Muntz Jet

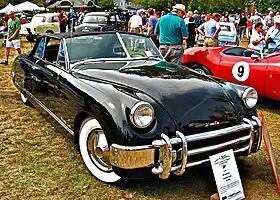
1951 Muntz Jet at the Dayton Concours d'Elegance

The Muntz Jet is a two-door hardtop convertible built by the Muntz Car Company in the United States between approximately 1949 and 1954. It is sometimes credited as the first personal luxury car. Developed from the Kurtis Sport Car (KSC) that was designed by Frank Kurtis, it was produced and marketed by Earl "Madman" Muntz. The car was powered by one of two V8 engines, either a Cadillac engine or a Lincoln engine, and it was equipped with either a General Motors Hydramatic automatic transmission or a three-speed Borg-Warner manual transmission. The Jet was streamlined, featured numerous luxury appointments, and was equipped with safety features that were not standard on most cars of its day, including a padded dashboard and seat belts.